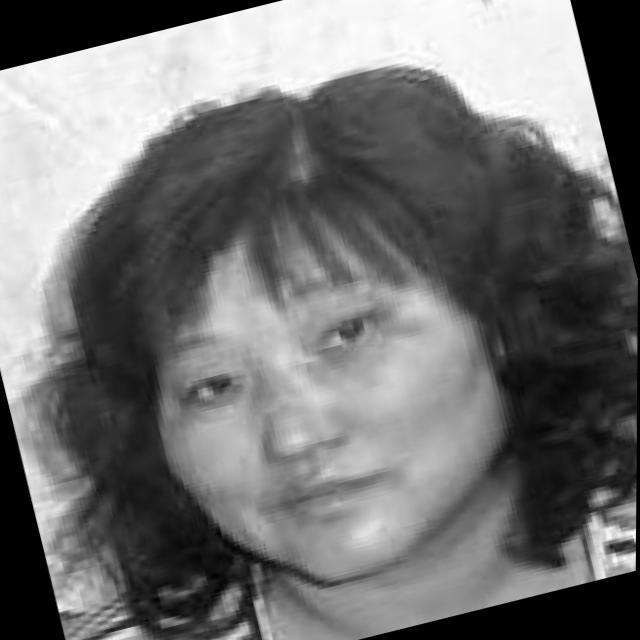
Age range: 21-44